Pibroch (vessel)

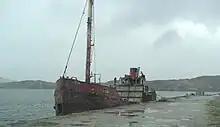

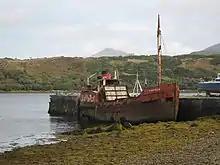
The Pibroch rusting at dock in Co. Galway, October 2008.

The Pibroch was a Clyde puffer that was built in Glasgow during 1957. It was one of the last of that type of vessel to survive. Built at Bowling, Scotland in 1957 as a diesel-engined boat for the Scottish Malt Distillers, she had been lying at Letterfrack, County Galway, Ireland, in desperate need of restoration, since 2002. The "Pibroch" deteriorated further as time passed, and her bulkheads began to give way. In 2010 she was sold and was subsequently scrapped. A sister-ship, the "Julia T.", Lies in 30 m of water in Killary Bay some 300 yards off Lettergesh.